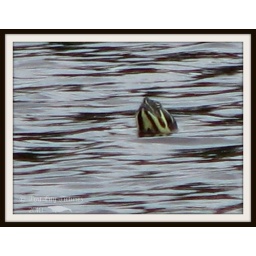
A turtle pokes his head above the water of the lake in our park this noontime.